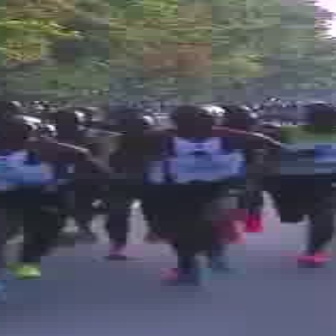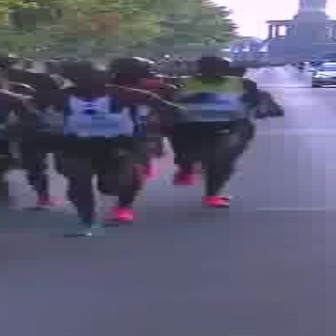
  Please identify the target specified by the bounding box [106,102,290,286] in the first image and locate it in the second image. Return the coordinates in [x_min,y_min,x_max,y_max] format.
Answer: [7,61,183,237]